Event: Nepal Earthquake
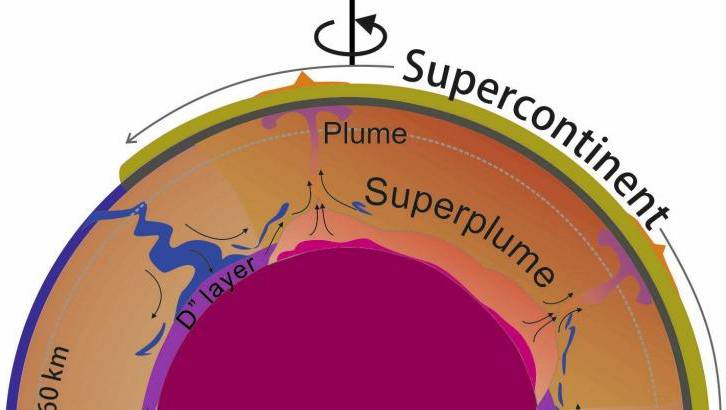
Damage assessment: no_damage